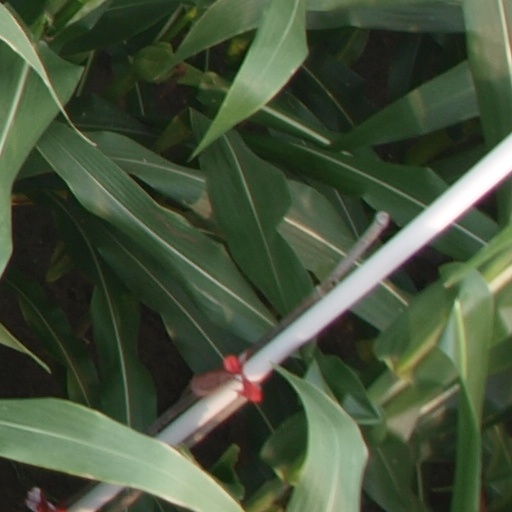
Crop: maize; corn